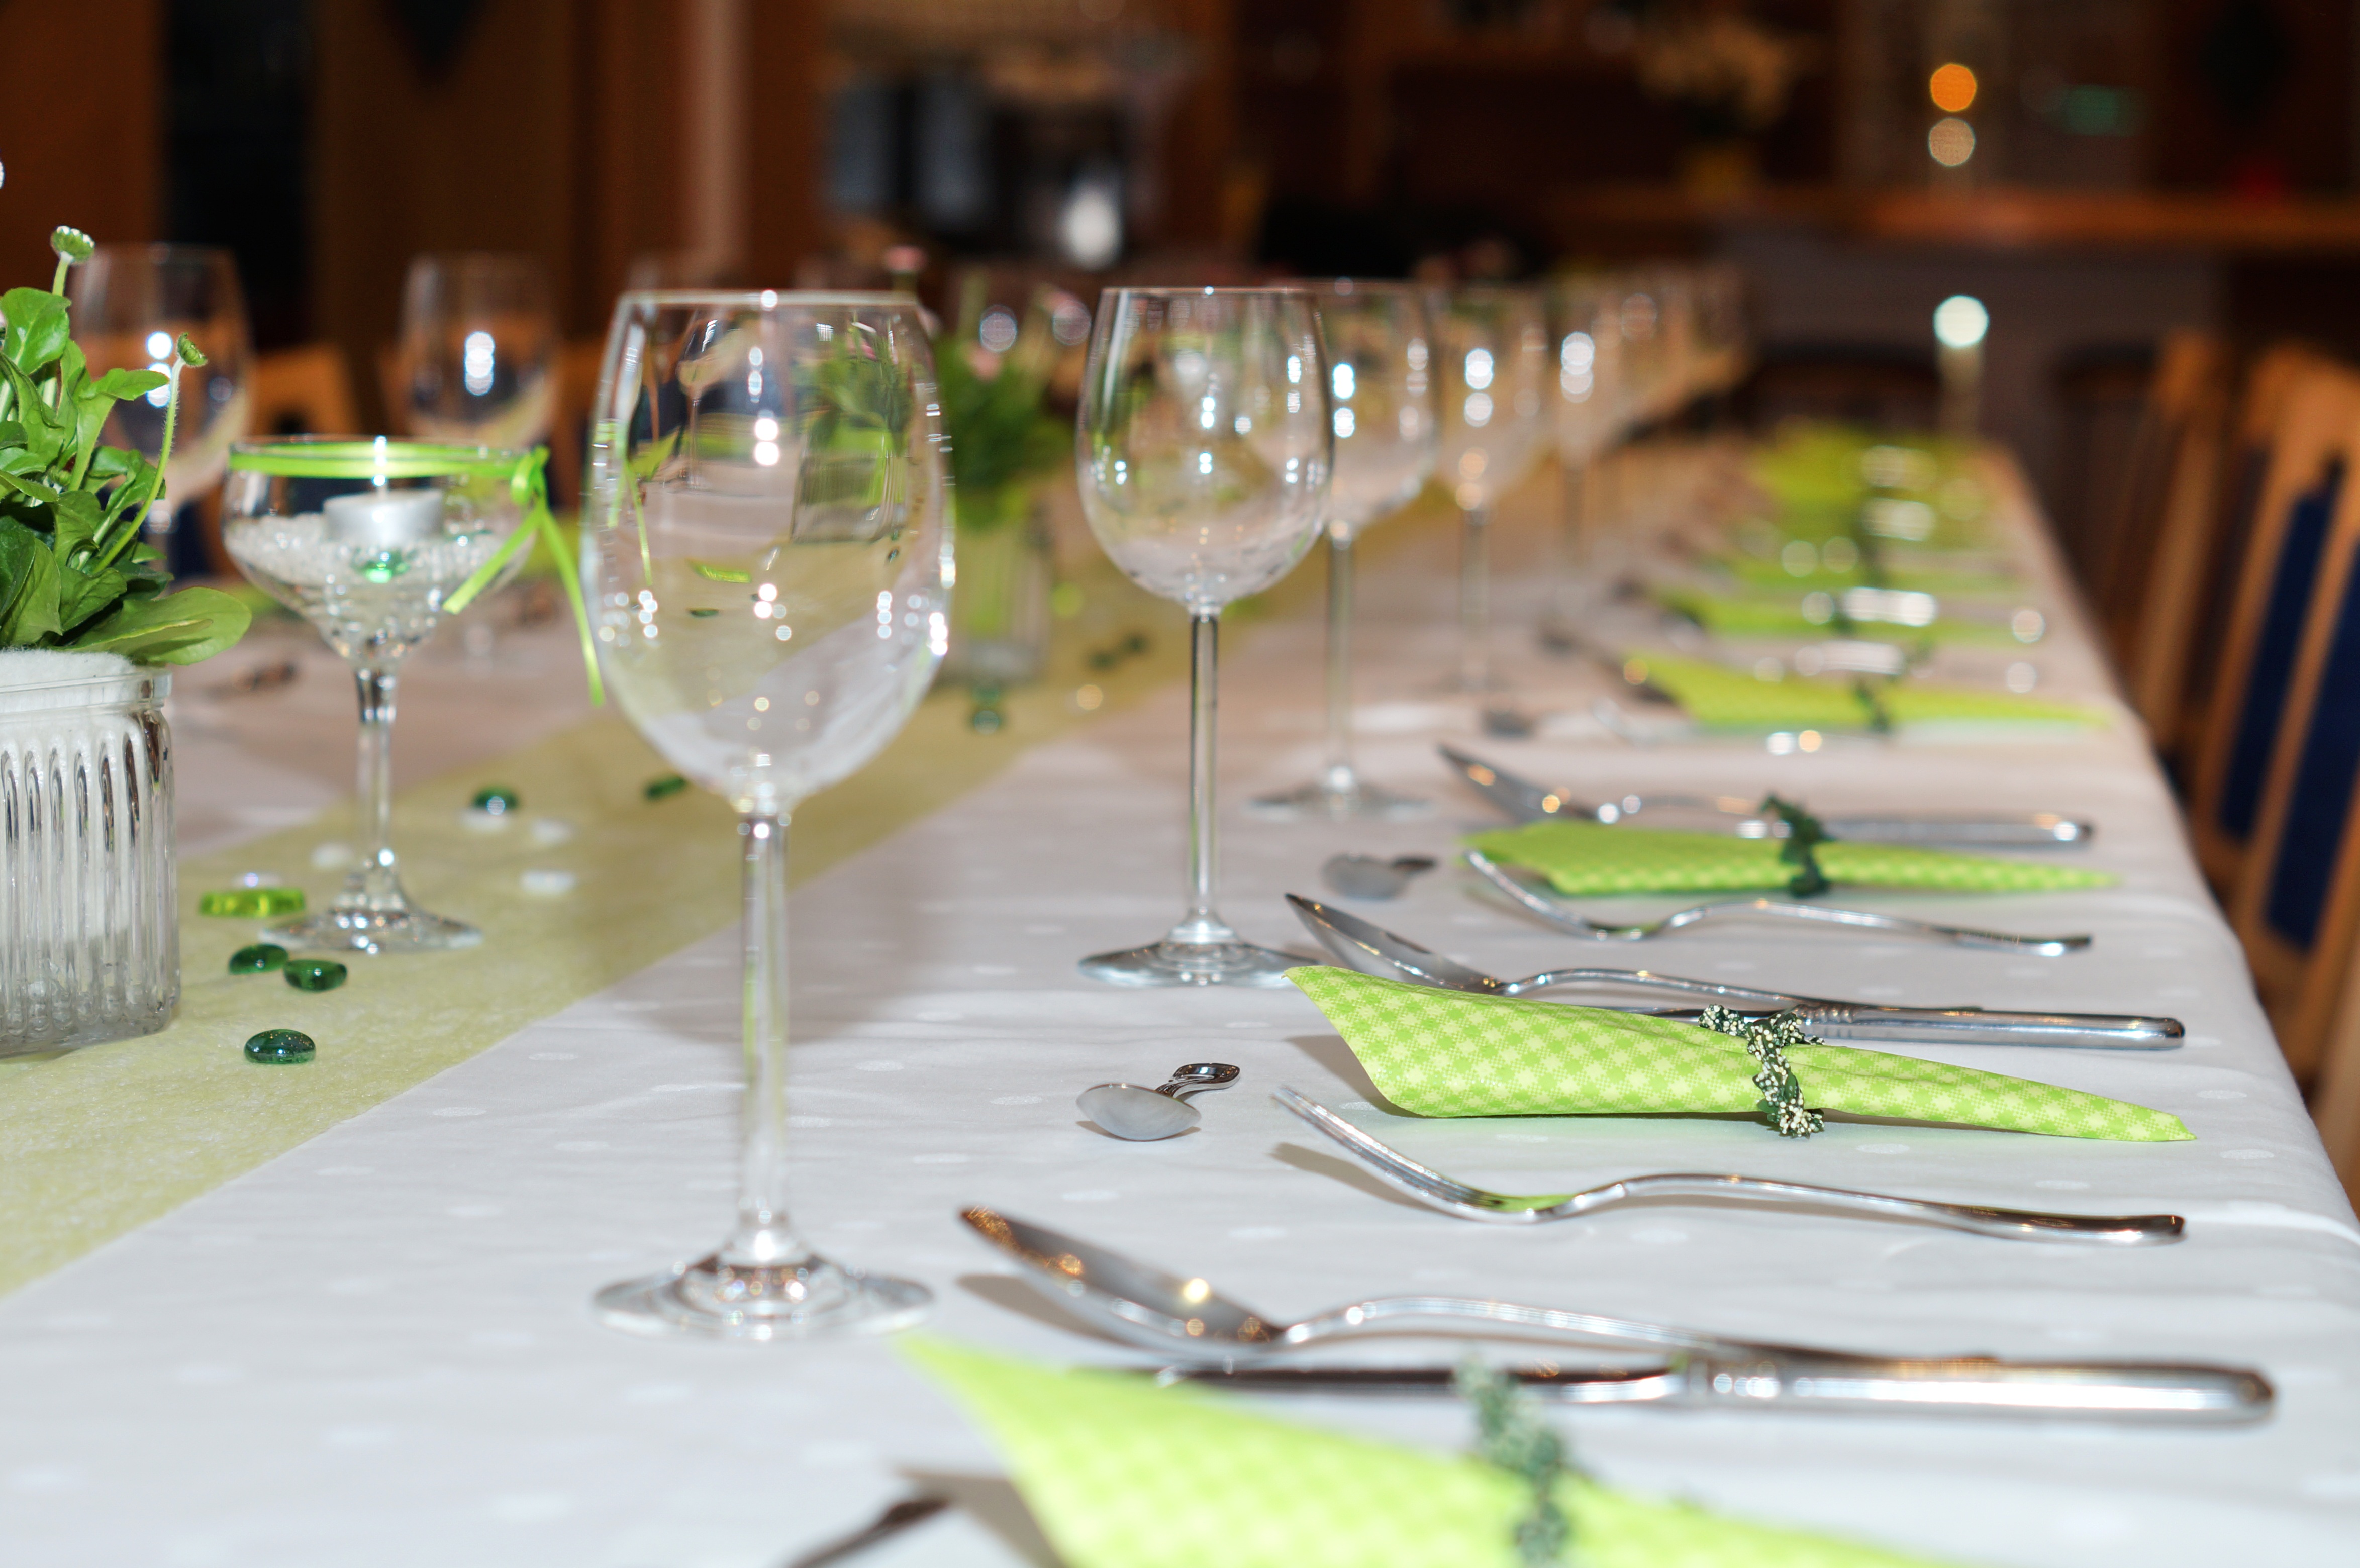
table, board, wine, glass, restaurant, celebration, meal, green, wine glass, festival, glasses, party, seats, birthday, communion, table decoration, gedeckter table, centrepiece, banquet table, fixed table